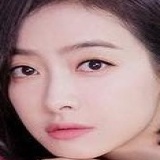
diễn viên Tống Thiến (Victoria)